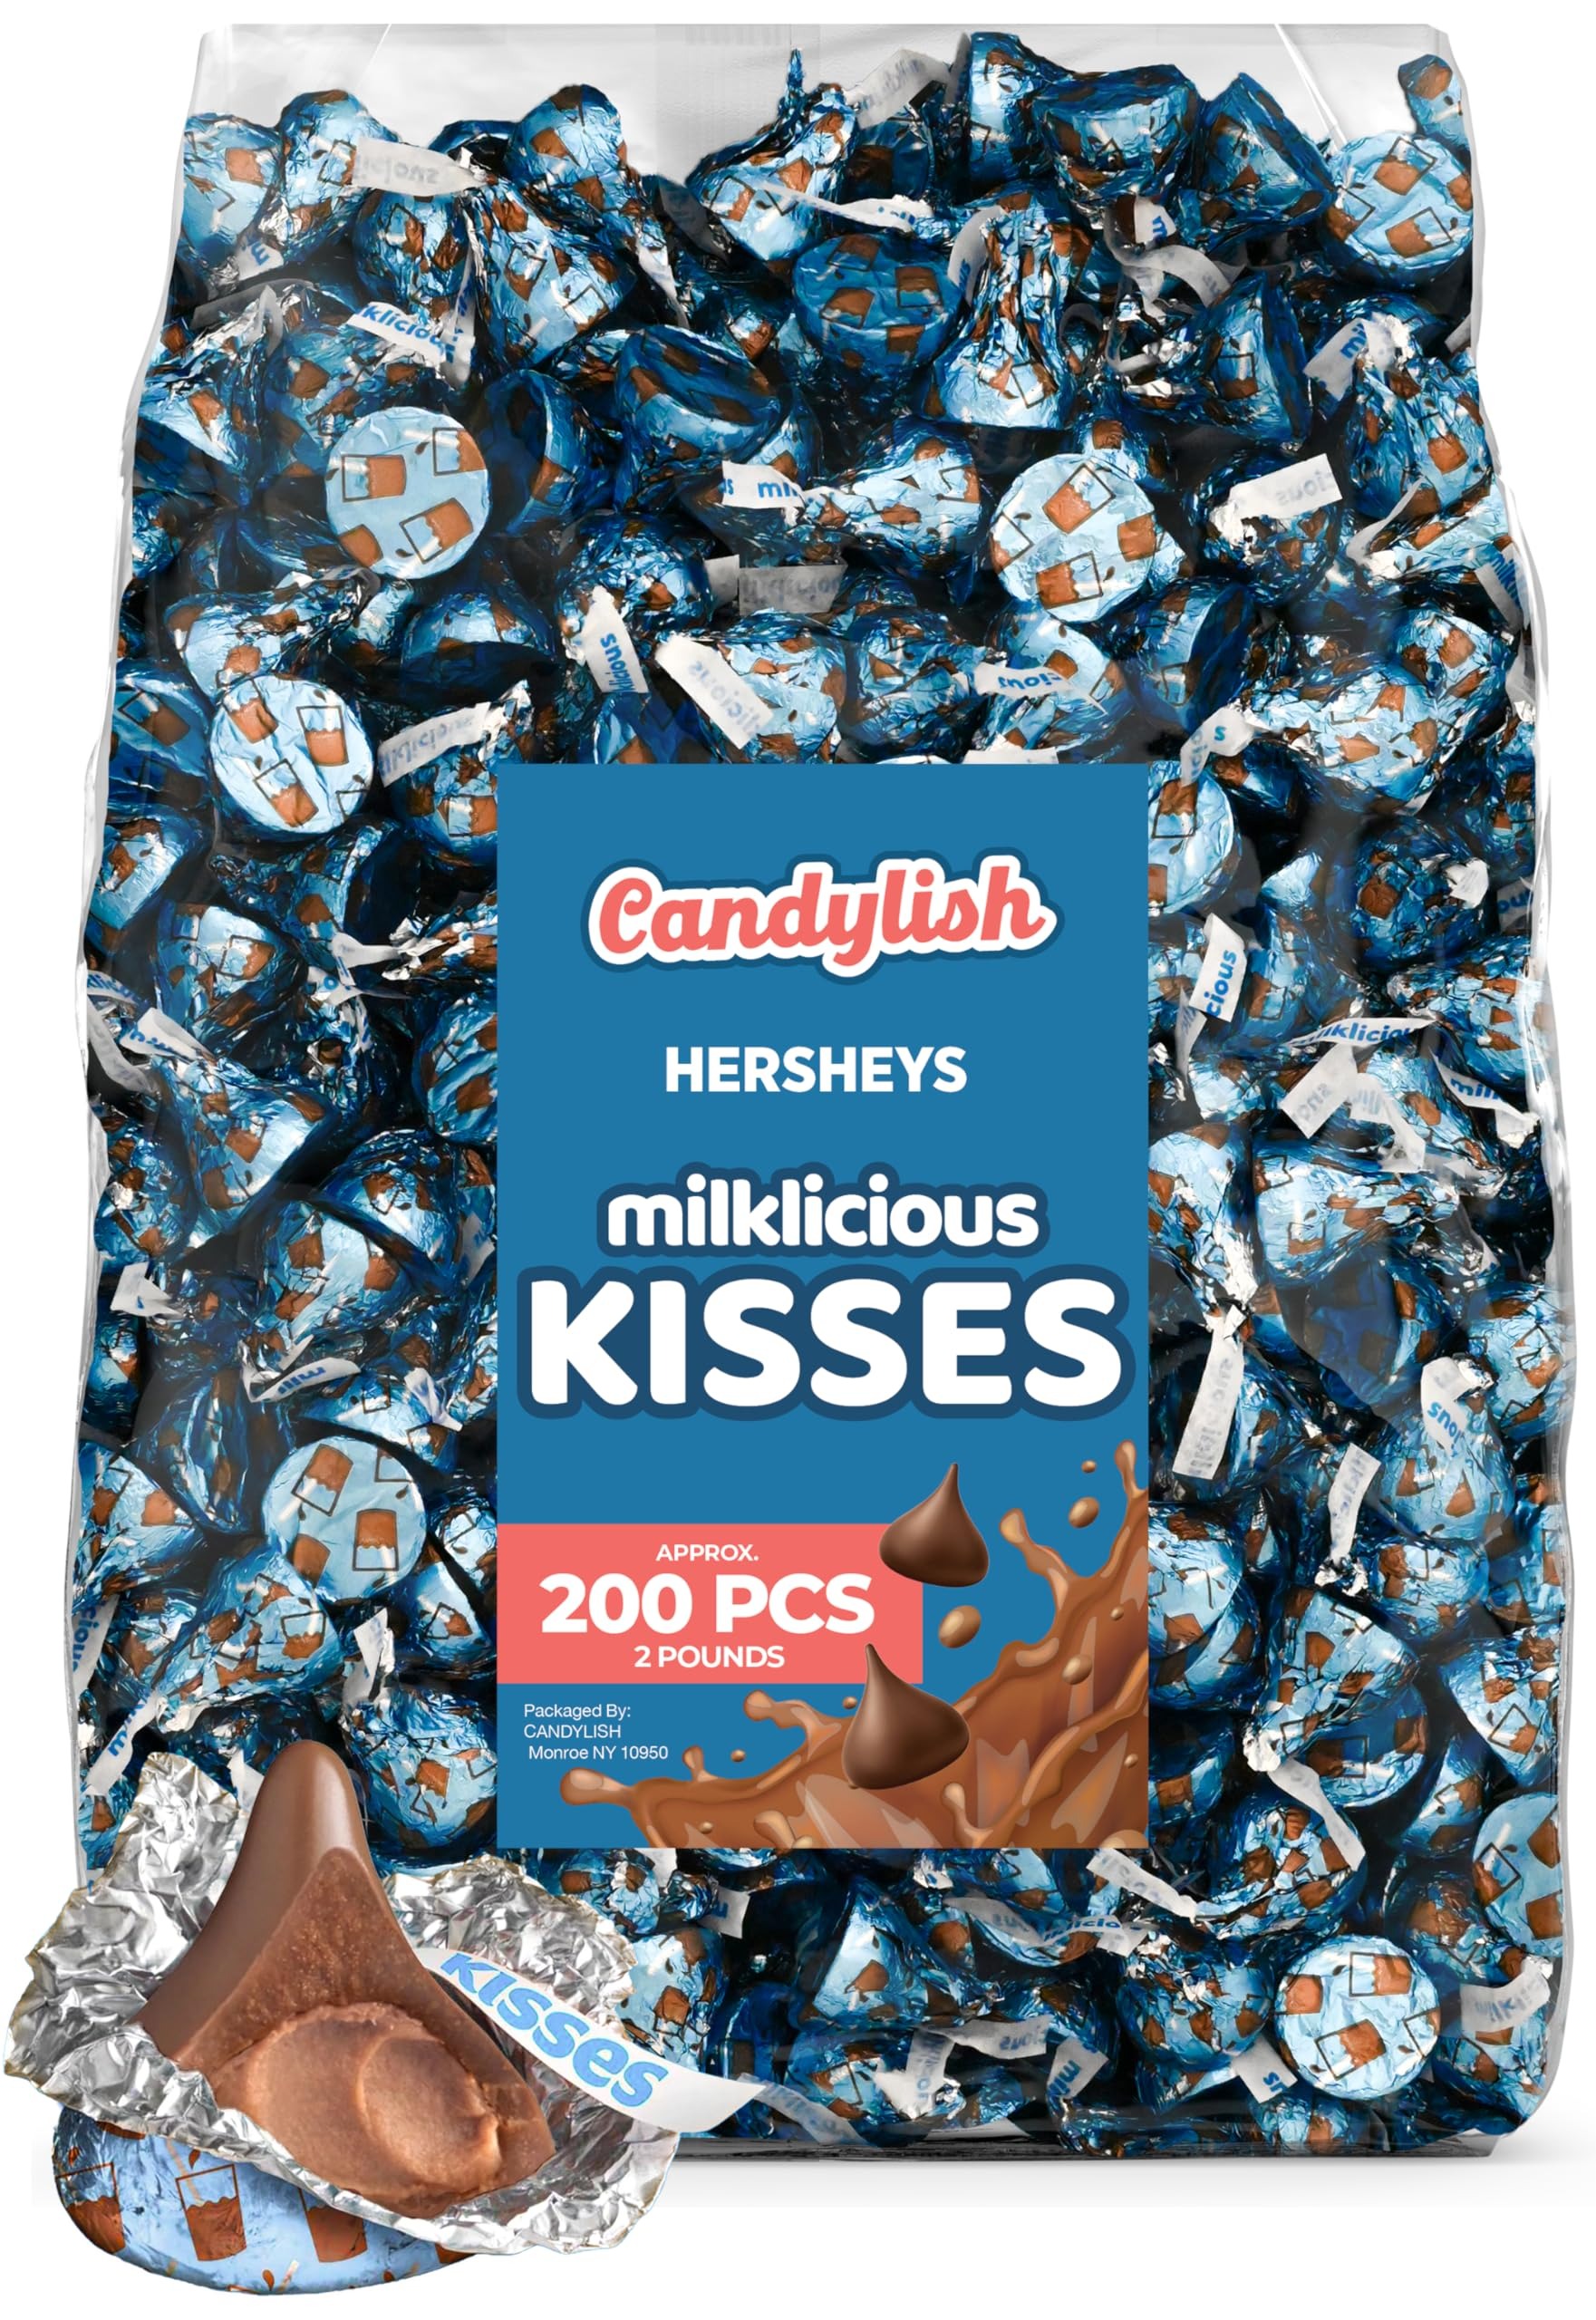
Item Name: Hershey's Kisses Milklicious Milk Chocolate, 2 LB Pack, Approx. 200 Pieces - Individually Wrapped, Bulk Candy for Parties and Gifts
Bullet Point 1: Generous Quantity: Enjoy approximately 200 pieces in each 2-pound pack, ideal for sharing and celebrations.
Bullet Point 2: Individually Sealed for Freshness: Every Milklicious Milk Chocolate is encased in a unique, eye-catching blue foil wrapper, ensuring that each piece is kept fresh and clean.
Bullet Point 3: Premium Milk Chocolate: Made with high-quality ingredients, offering a smooth and creamy chocolate experience.
Bullet Point 4: Versatile Use: Perfect for parties, as a decorative topping for baking, or as a sweet treat in gift baskets.
Bullet Point 5: Versatile Use: Perfect for parties, as a decorative topping for baking, or as a sweet treat in gift baskets.
Product Description: Indulge in the creamy, classic taste of Milklicious Milk Chocolate. This 2-pound pack, containing approximately 200 pieces, is perfect for chocolate lovers who appreciate the rich, smooth flavor of premium milk chocolate. Each piece is carefully wrapped in distinct silver foil, making them an iconic treat for all occasions. Whether you're hosting a party, looking for a delightful snack, or need a sweet gift, these chocolates are ideal for adding a touch of sweetness to any moment.
Value: 32.0
Unit: Ounce

Price: 18.99